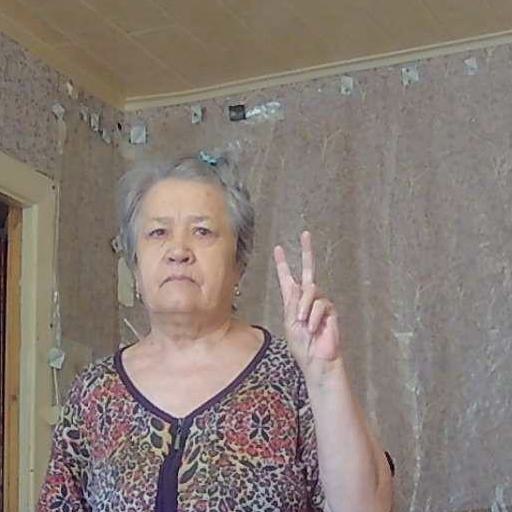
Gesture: peace